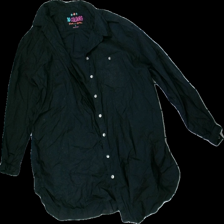
View: front
Type: Shirt
Category: Ladies
Brand: Gudrun Sjödén
Colors: Black
Material: 100% Cott
Cut: Regular
Size: L
Season: All
Holes: Minor
Damage: Several stains
Price range: <50
Recommended usage: Recycle